Strain rate imaging

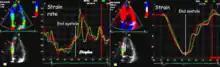
Longitudinal strain rate and strain: multiple simultaneous traces from three different regions in the septum. Left: strain rate, Right: Strain. As thelongitudinal systolic deformation is shortening, the systolic strain and strain rate is negative. The strain curves shows the gradual decrease in length during systole, and then the gradual lengthening during diastole, but strain rate fremans negative during the whole heart cycle, as the ventricular length is shorter than at end systole. Strain rate is the rate of deformation, and is negative during systole, when the ventricle" shortens". Strain rate, however, becomes positive when the ventricle "lengthens". Thus the more rapid phase shifts show details of the lengthening, displaying that it is not homogeneous.

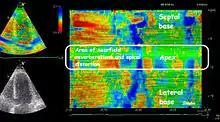
Strain rate colour curved anatomical M-mode. The yellow line is drawn from the base of the septum, through the apex and down the lateral wall as can be seen on the small images on the left. The rectangular area then represents the colour M-mode, where the vertical axis is distance along the line, while the horizontal axis is time. The image represents one heart cycle. Strain rate values are yellow to red for negative strain rate (shortening) and cyan to blue for positive strain rate (lengthening). Green represents area and time of no deformation.

Both methods measures the same physiological phenomena (deformation), and results can in principle be displayed the same way.